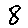
Label: 8